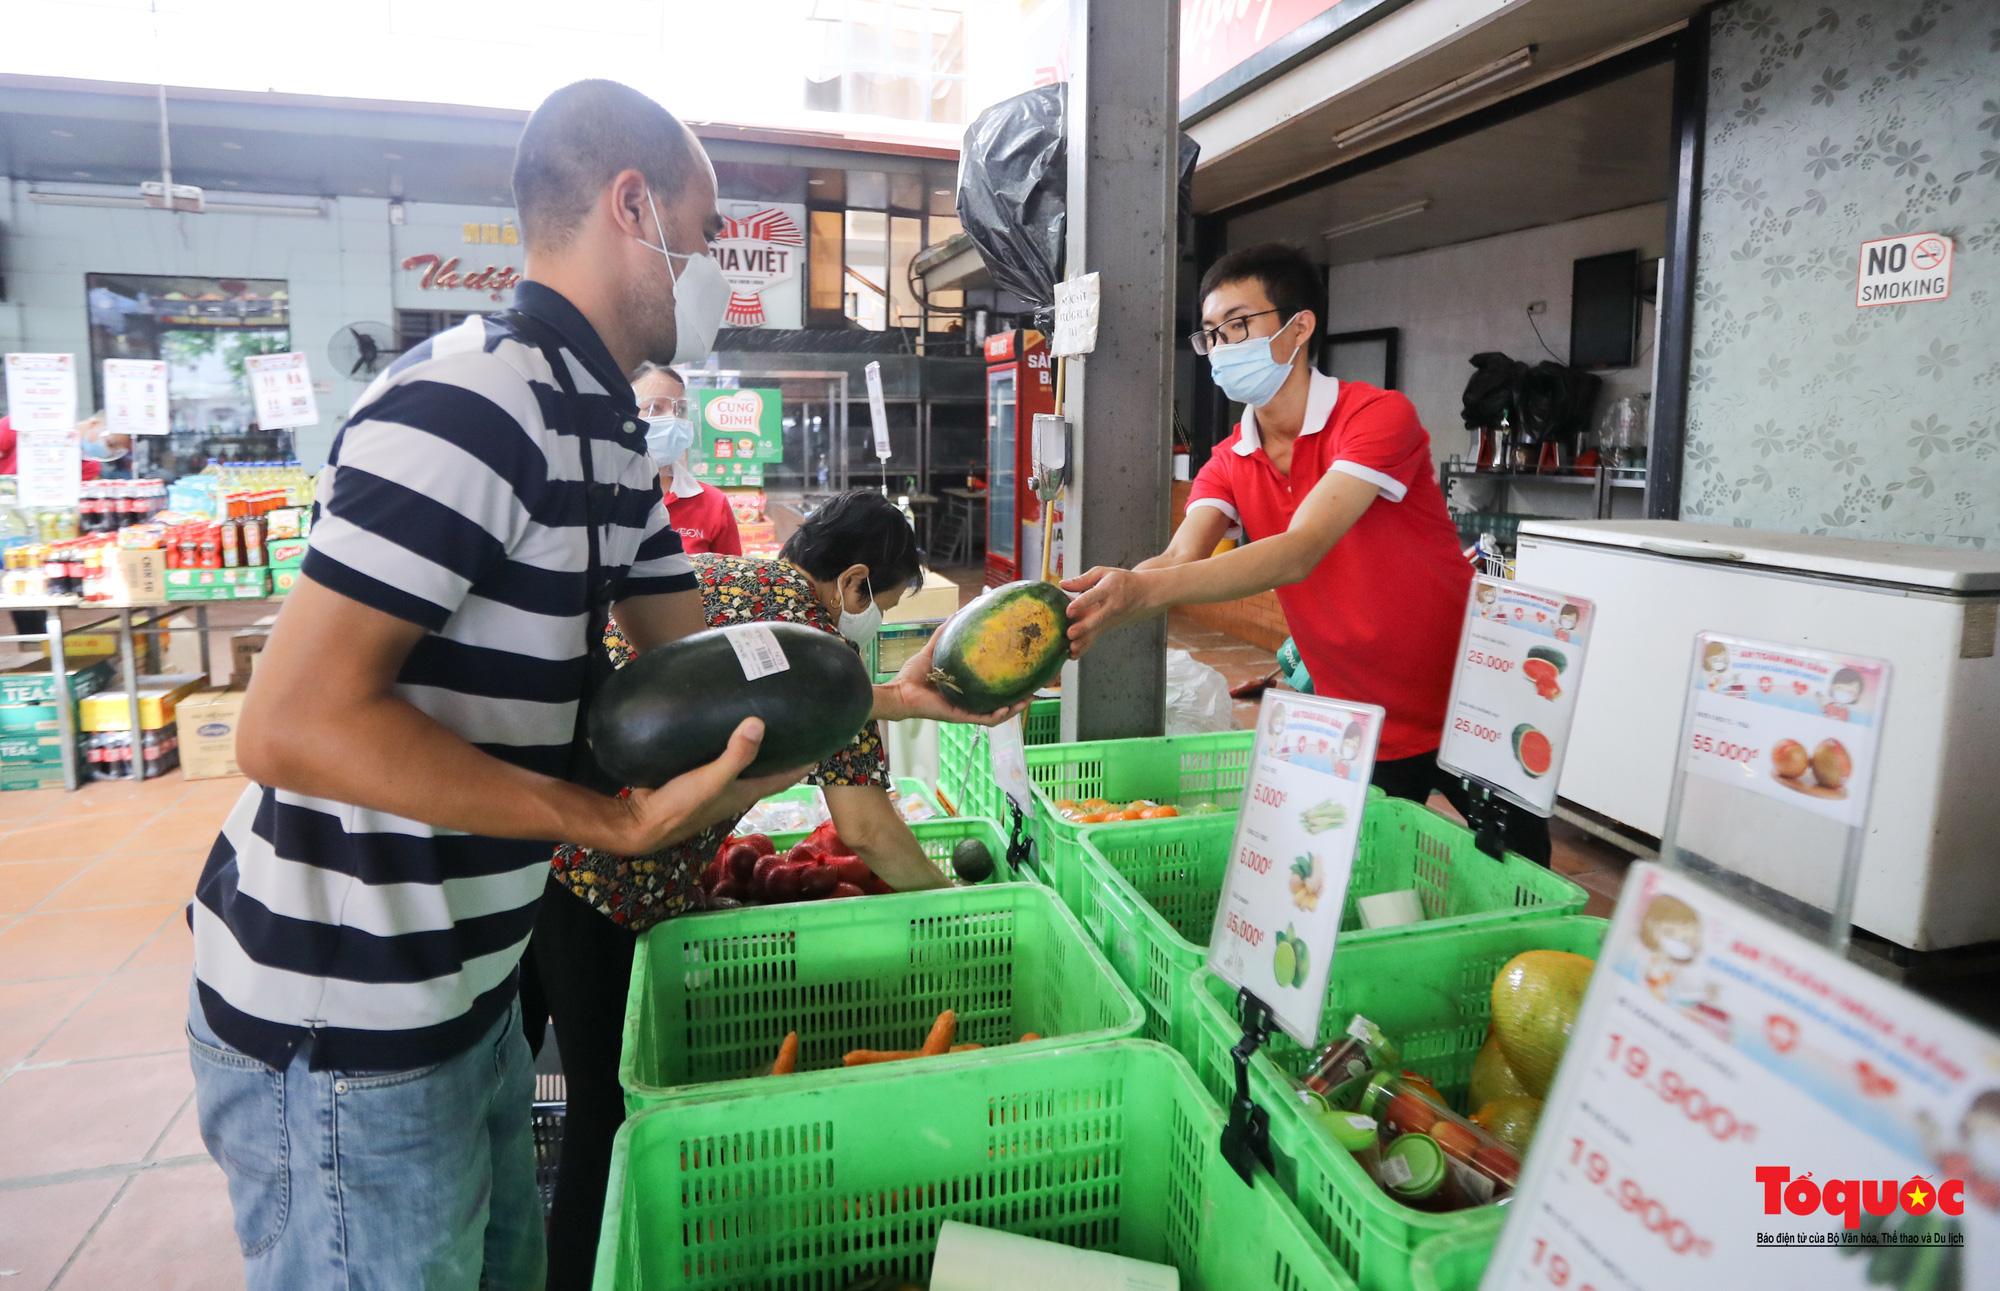
có nhiều sản phẩm được bày bán trong những chiếc giỏ màu xanh lá cây